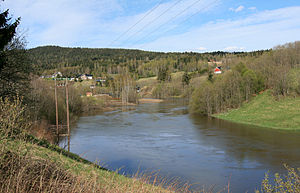
Nitelva
Nitelva gennem Nittedal
Nitelva er en elv som har sit udspring ved Grua hvor den falder ned til Harestuvatnet i den sydlige del af Lunner kommune i Viken fylke i Norge. Floden løber herfra roligt sydover og ender i Svellet i nordenden af søen Øyeren. Den har da tilbagelagt en strækning på ca. 37 km, og har haft et fald på ca. 30 meter. Elven tilhører Oslomarkavassdragene og har et afvandingsområde på 486 km², hele vassdraget med bifloden Leira medregnet har et afvandingsområde 1183 km².